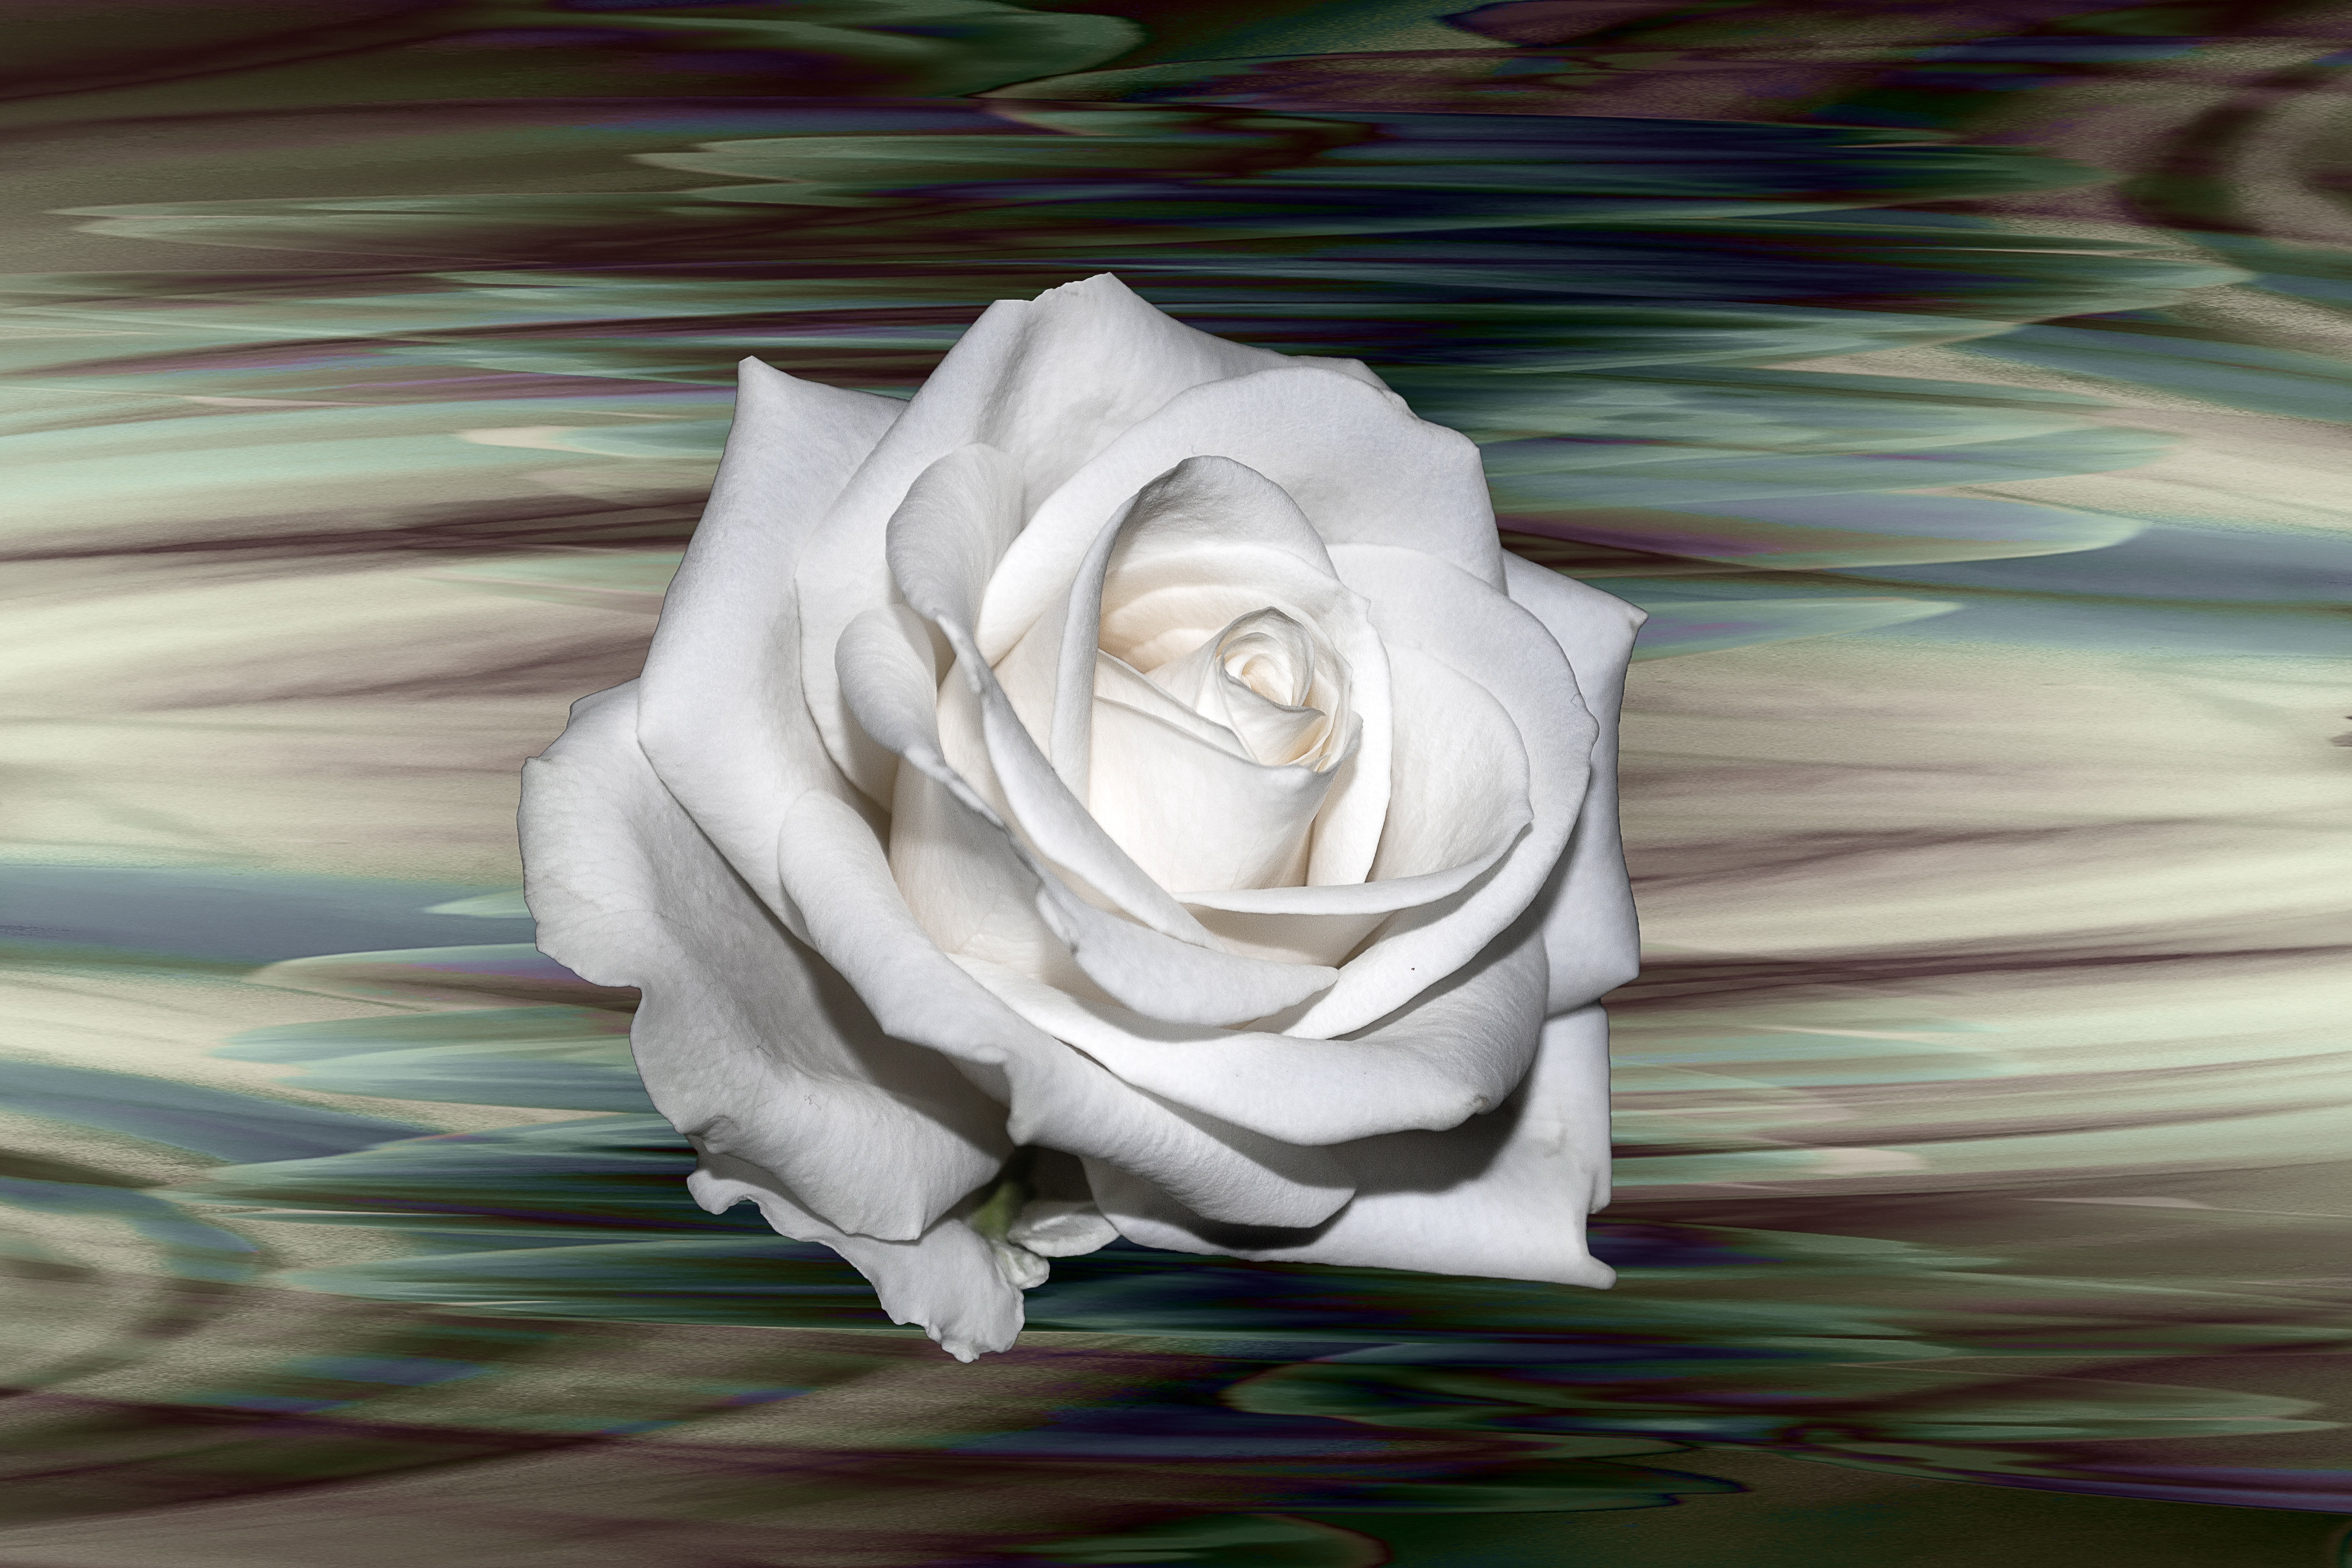
creative, plant, white, flower, petal, rose, flowers, close up, background, macro photography, flowering plant, land plant